Brazil in World War II

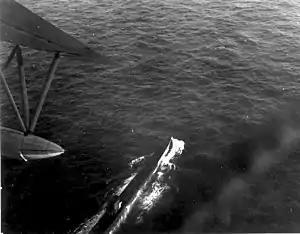
under attack from PBY Catalina in the Battle of the Atlantic, 1943

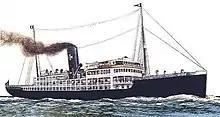
Artistic representation of the ship "Itapagé", sunk on September 26, 1943

A little over a month after the most tragic sinking and less than a month after Brazil's declaration of war, three more ships were targeted by U-boats: "Osório" (5 casualties), "Lajes" (3 casualties), and "Antonico" (16 casualties). Following these attacks, Brazil attempted, albeit unsuccessfully, to extradite Captain Lieutenant Gerhard Wiebe and Lieutenant Markle of "U-516", who were implicated in war crimes, to face justice in Brazil. On November 3, "Porto Alegre" was sunk off the Indian coast of South Africa, resulting in one fatality. The year ended with the sinking of "Apalóide" on November 22, west of the Lesser Antilles, which caused five additional deaths.